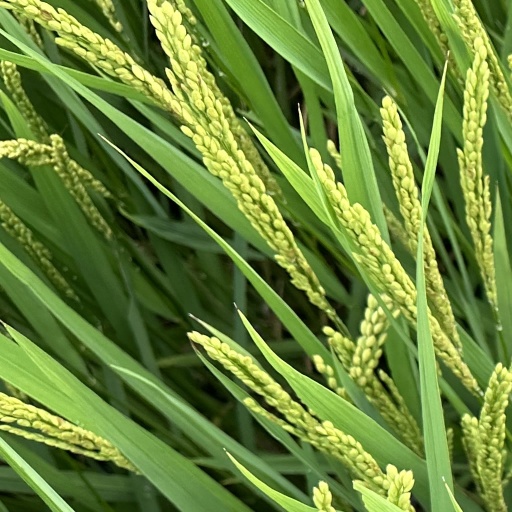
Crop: rice